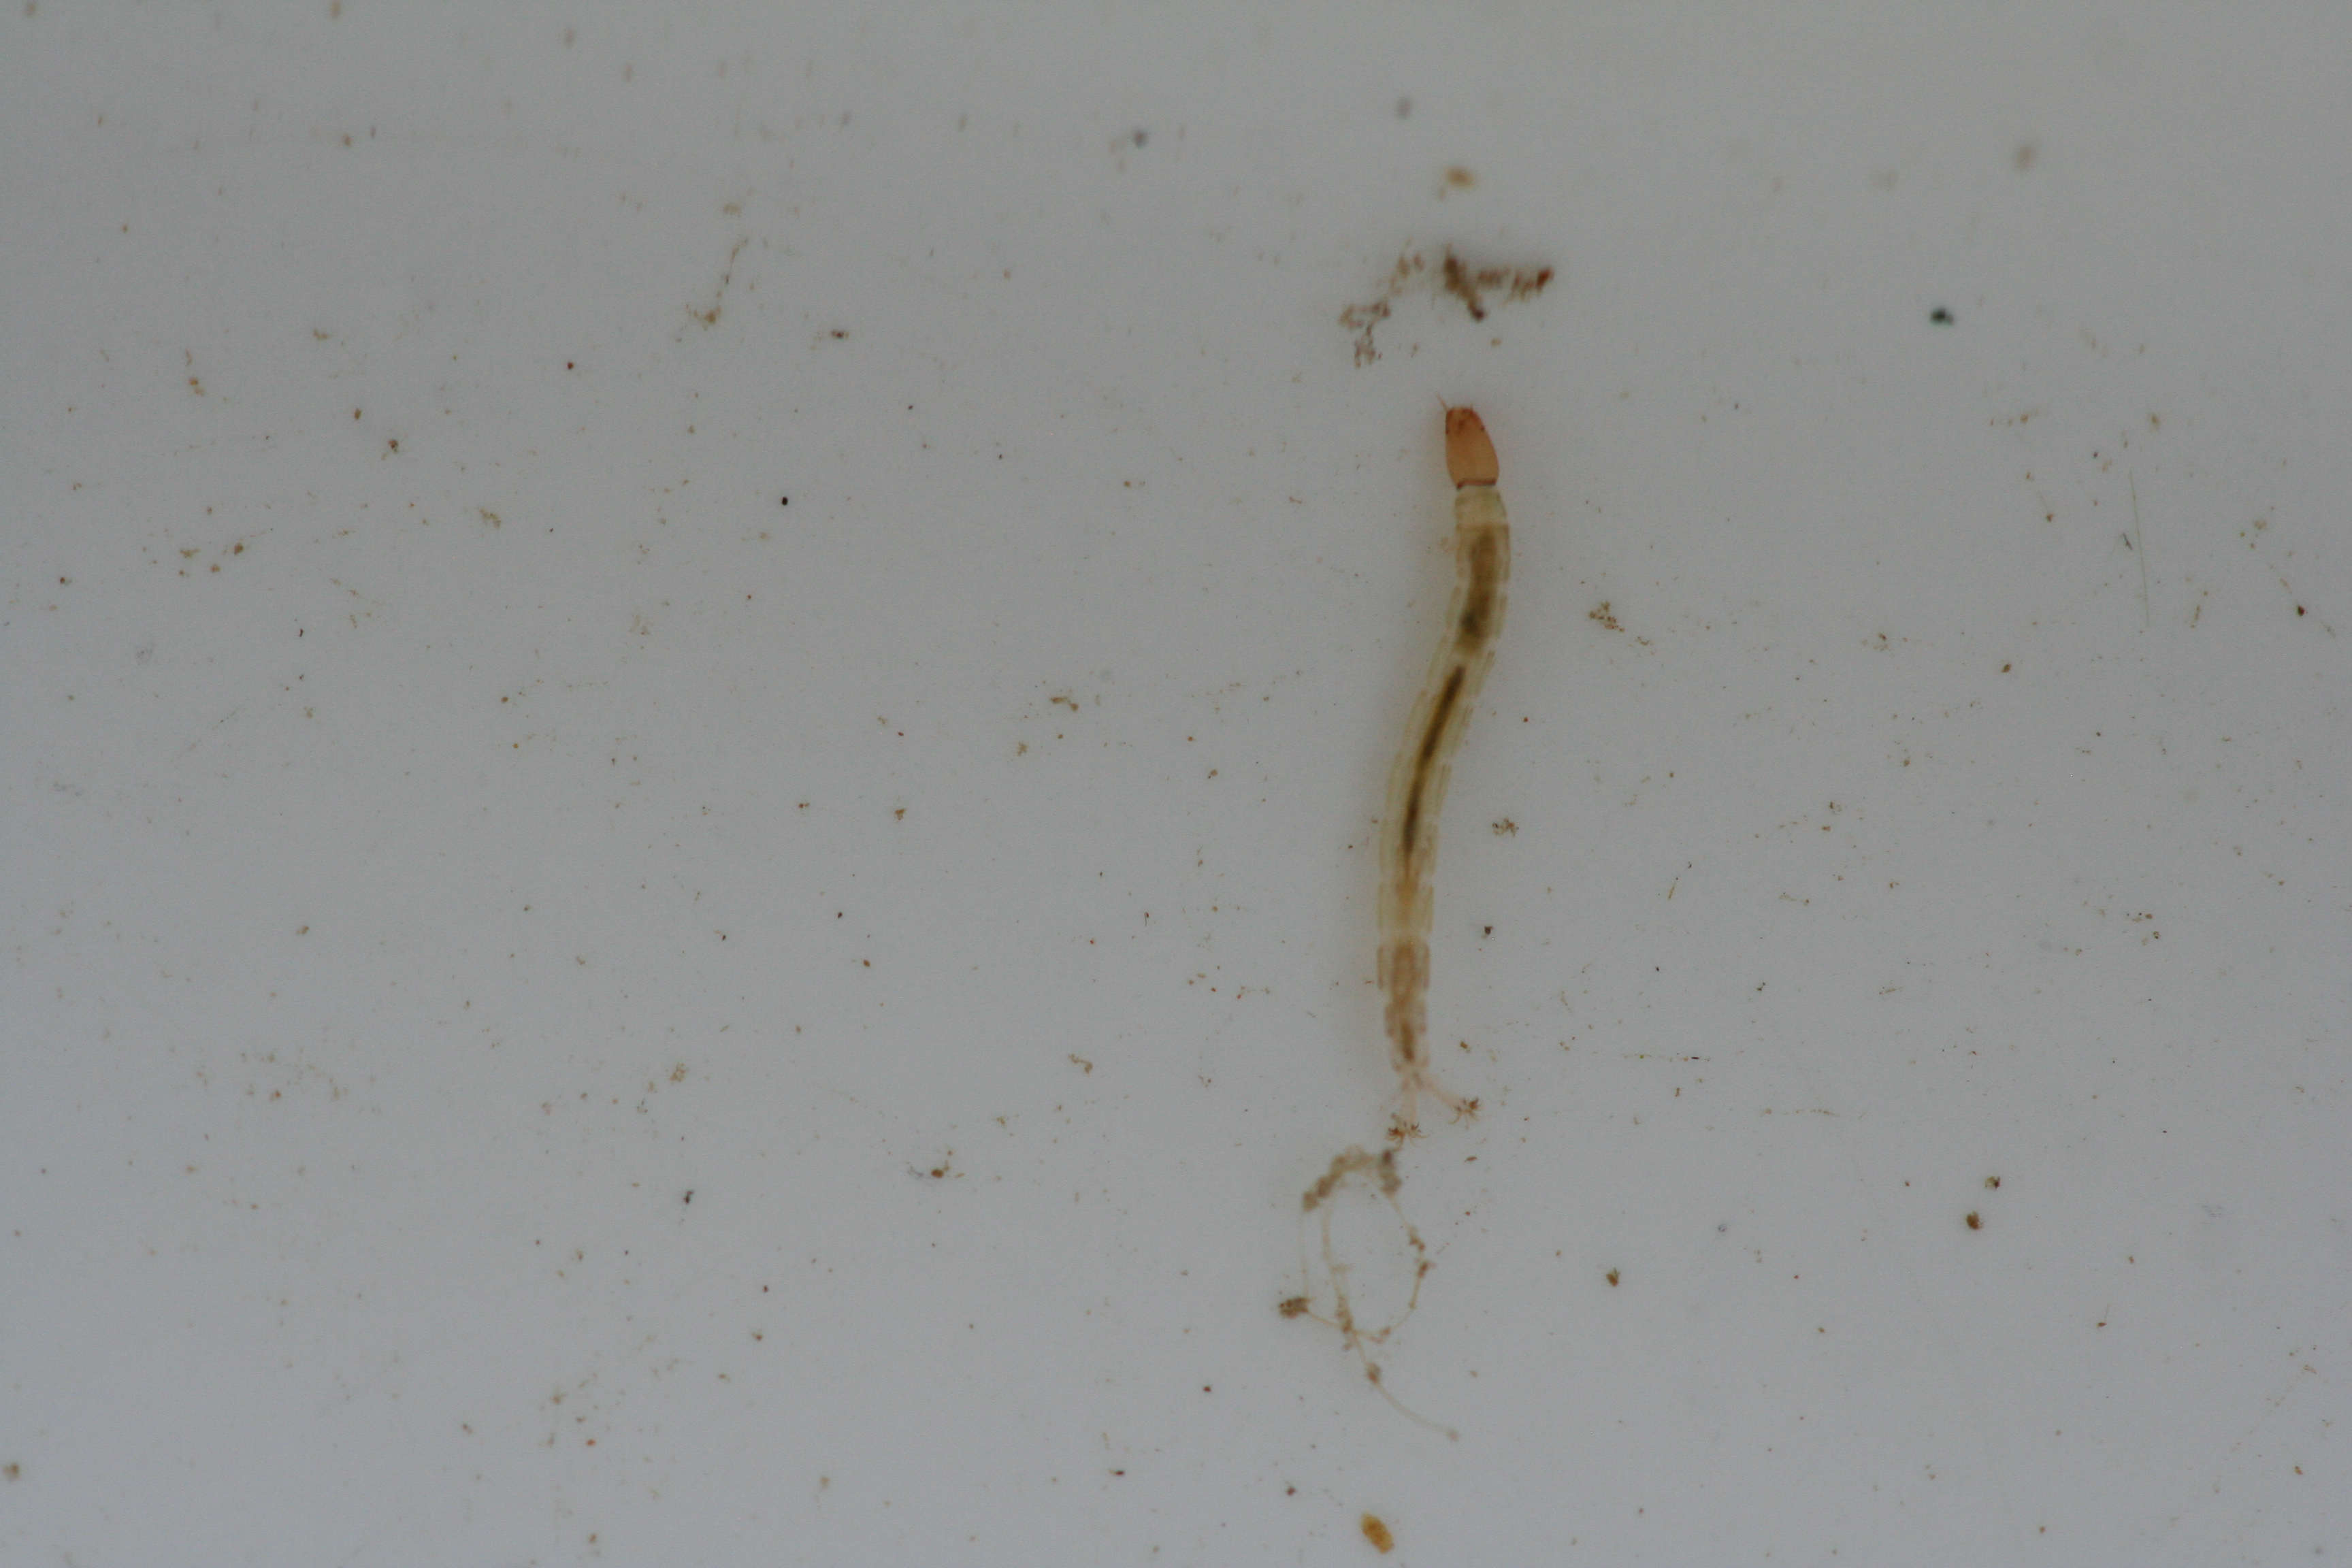
Macroinvertebrate group: true_flies